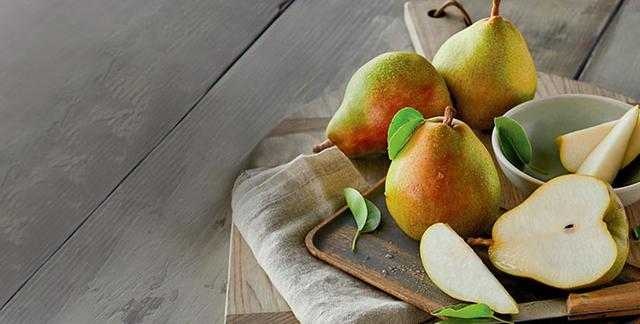
Label: Pear